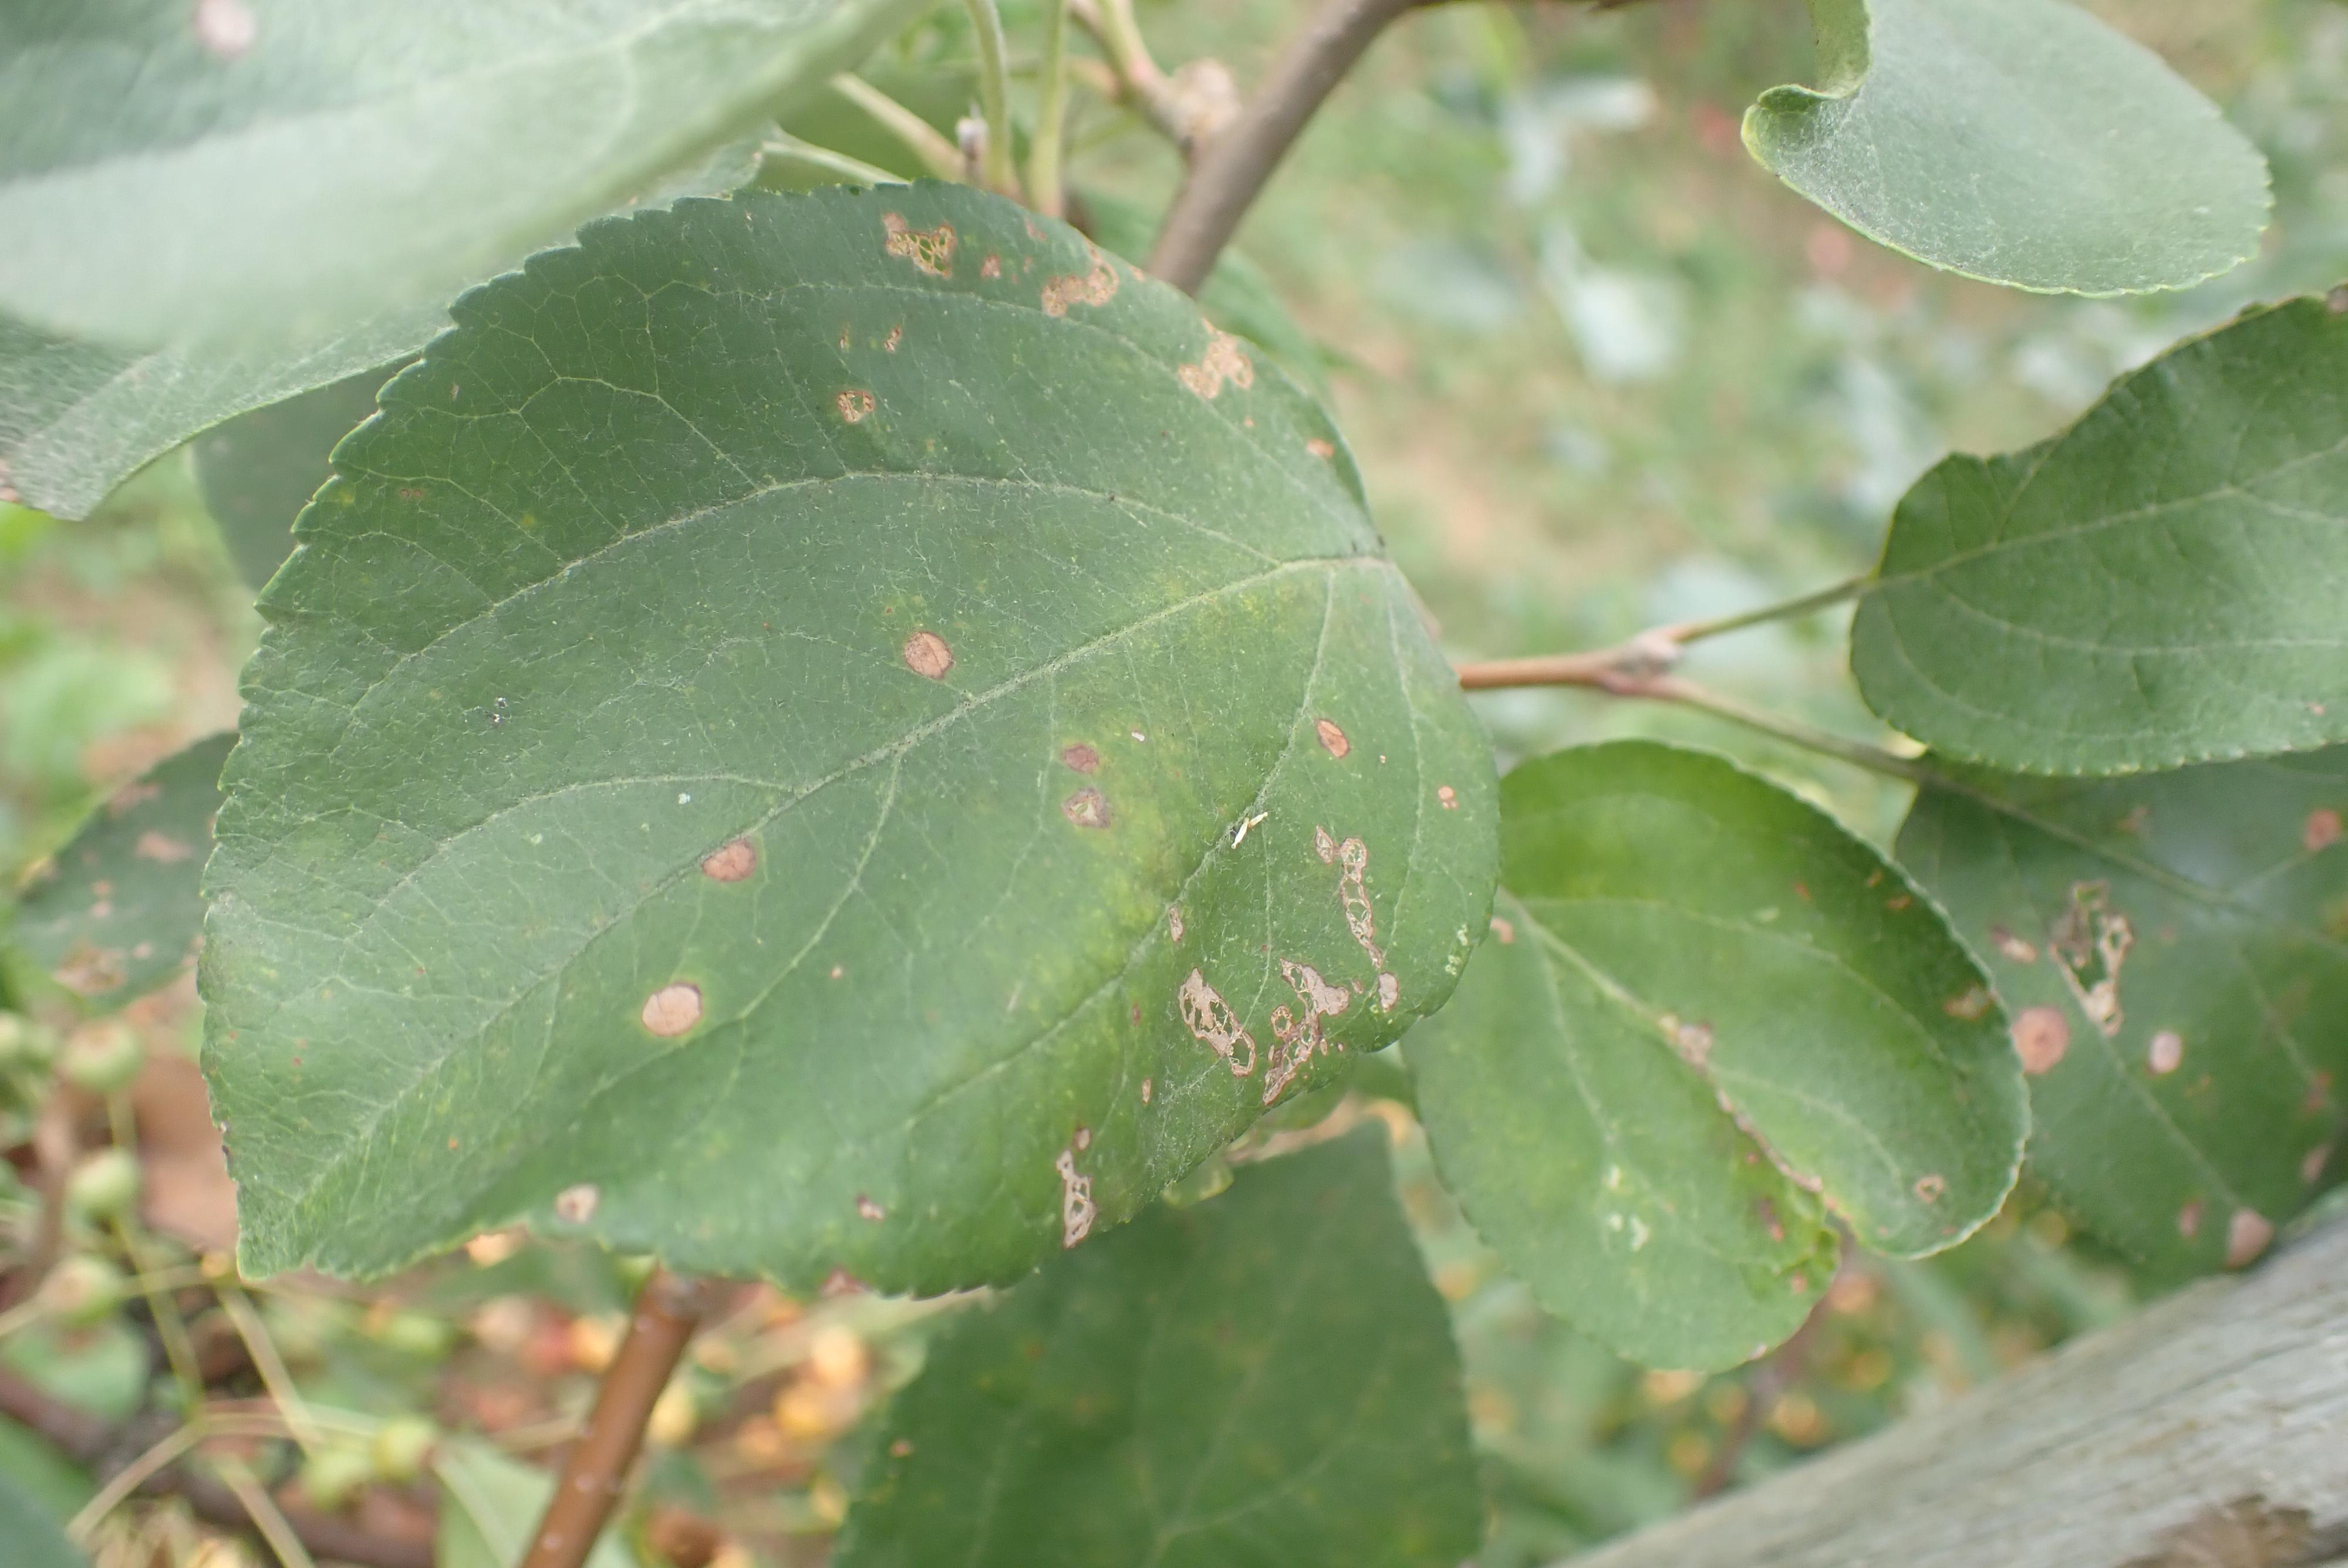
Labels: complex